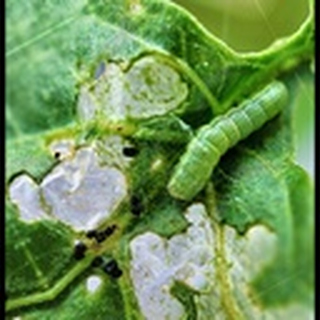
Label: cotton_army_worm